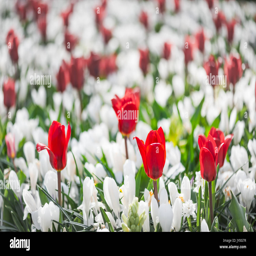
red tulips among white flowers in a garden